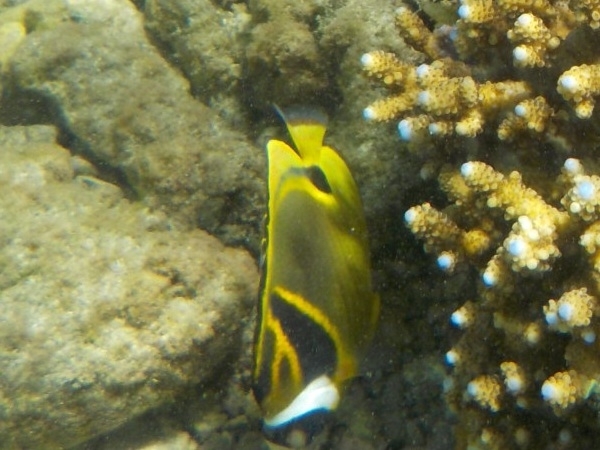
Chaetodon lunula (Raccoon Butterflyfish)